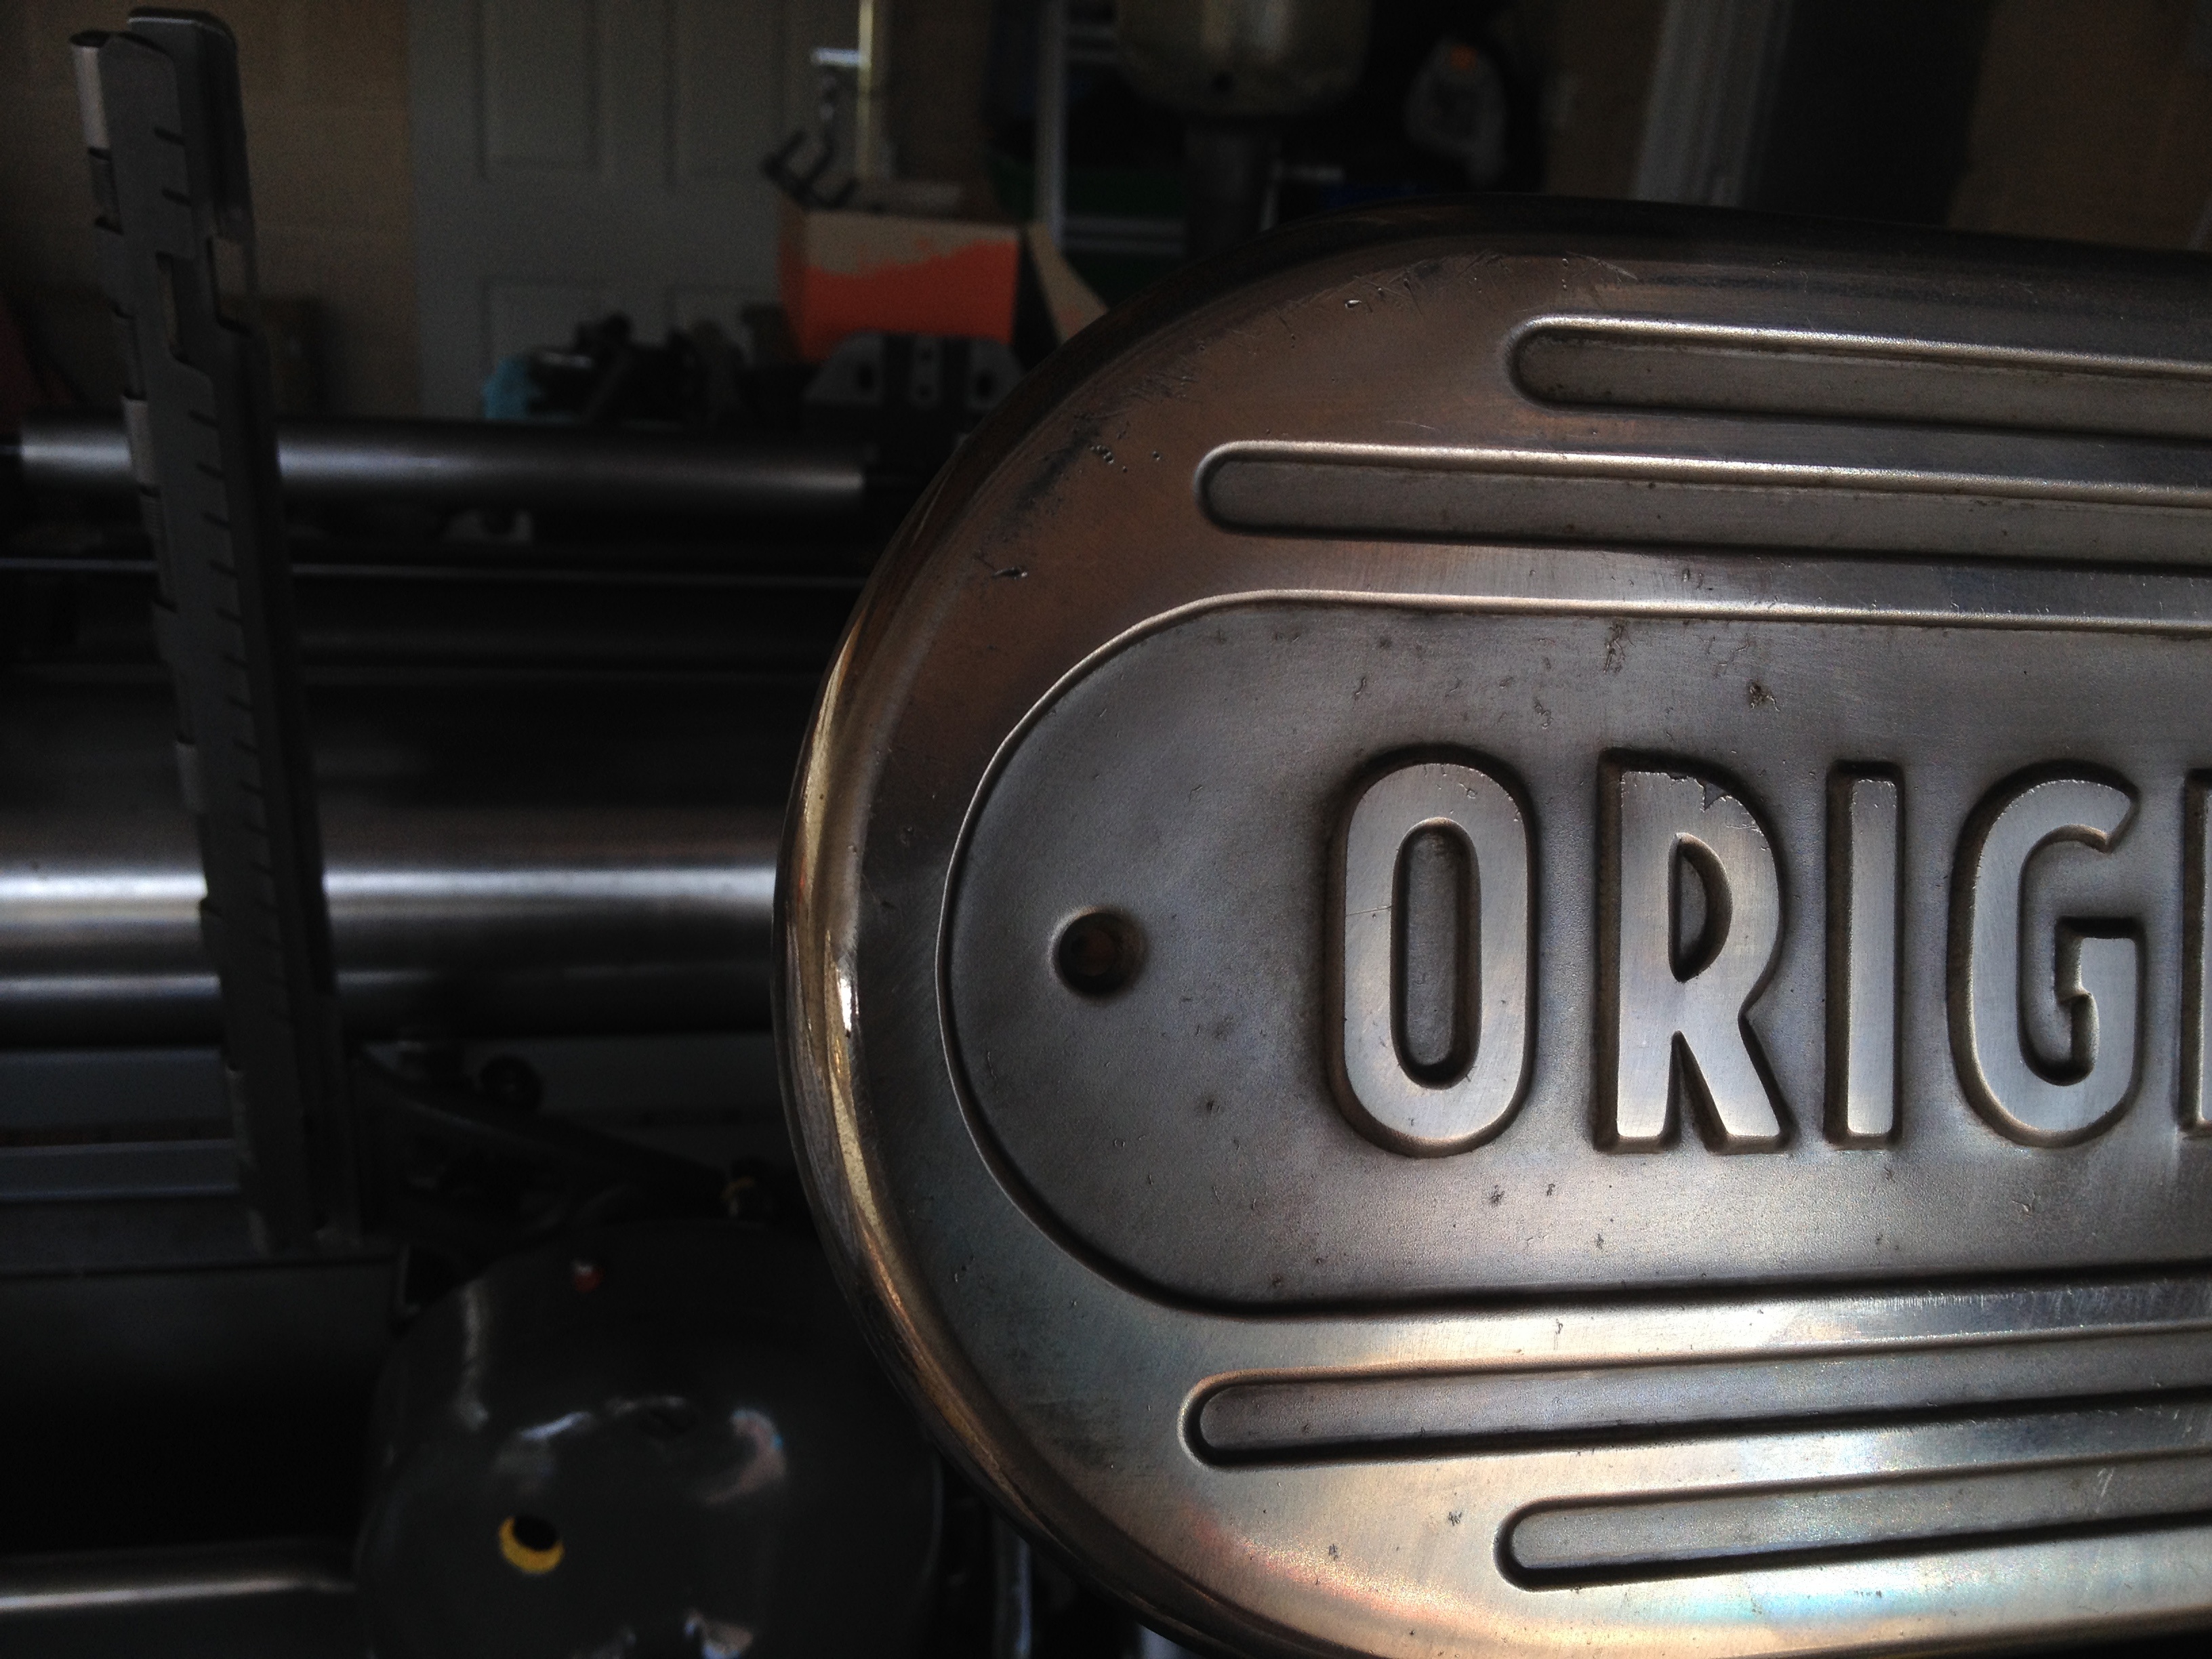
car, wheel, vehicle, steering wheel, tire, bumper, rim, automobile make, automotive exterior, vehicle registration plate